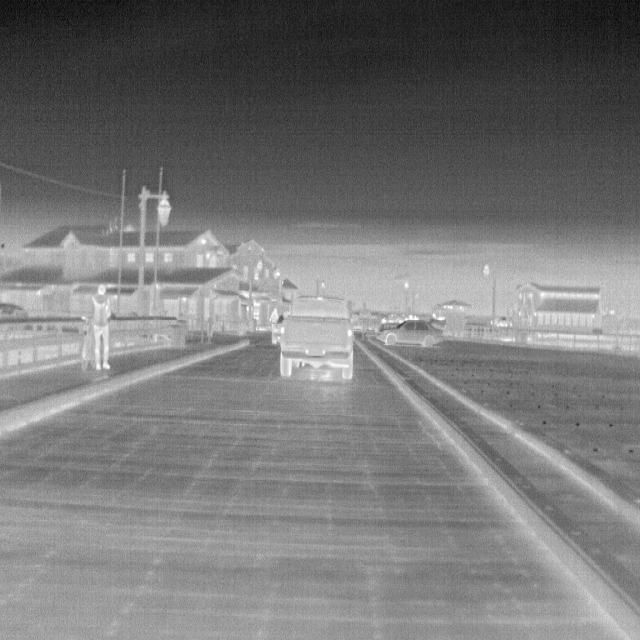
Detected objects:
label: person